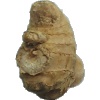
Label: Ginger Root 1